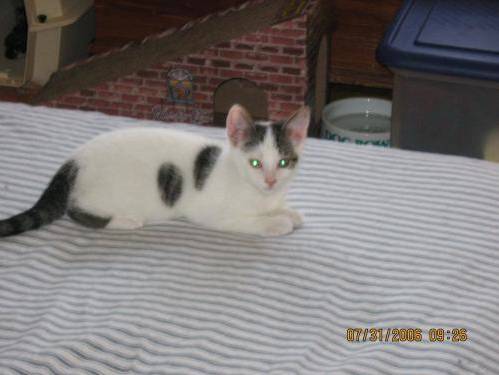
Label: cat